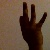
The image shows a hand gesture representing the number 9 in Indian Sign Language.